Macquarie Field House

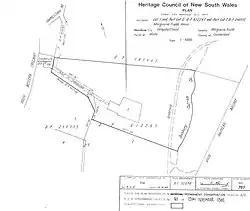
Heritage boundaries

Macquarie Field House is a heritage-listed former farm, private school and homestead and now residence at Quarter Sessions Road, Macquarie Fields, City of Campbelltown, New South Wales, Australia. It was designed by James Meehan (first house, barn), James Hume (attrib: second and current house) and built from 1810 to 1843 by James Meehan (first house); Mr Burns (woodwork in second, current house). It is also known as Macquarie Field House and the Meehan remains; Macquariefield, Macquarie Fields and Macquarie Field. The property is privately owned. It was added to the New South Wales State Heritage Register on 2 April 1999.